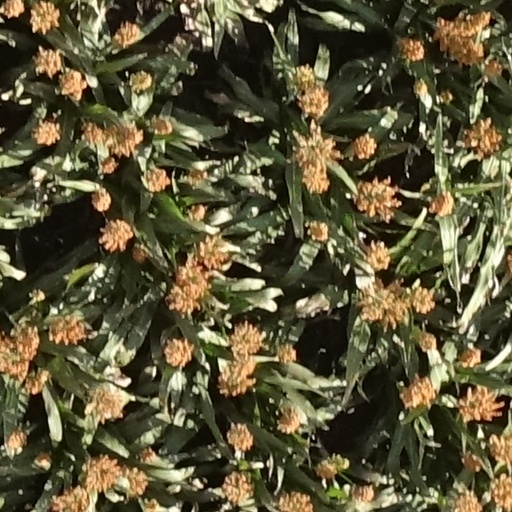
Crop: sorghum